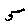
Label: 5